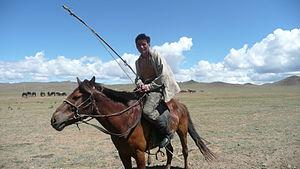
Cheval mongol au Parc national Gorkhi-Terelj
Le cheval mongol est une race de petit cheval de selle, qui, comme son nom l'indique, est le cheval autochtone de la Mongolie. C'est une race très ancienne qui est à l'origine de nombreuses autres races dans le monde. Petit et trapu, il est classé dans les poneys. Sa docilité, sa résistance et son endurance font de ce cheval le compagnon indispensable des nomades. Il est ainsi utilisé autant en élevage pour le lait des juments que comme moyen de transport, monté notamment lors du Naadam, la fête nationale mongole. C'est également une source d'inspiration pour de nombreux romans pour la jeunesse.
L'Anatolien, Anadolu ou Anatolien natif est une race de poney indigène de la Turquie, dont l'origine reste inconnue, mais qui remonterait à environ 1 000 ans. Ces poneys proviennent de fréquents échanges entre l'Europe et l'Asie, et présentent de nombreuses influences, en particulier celles du cheval mongol, de l'Akhal-Teke et du cheval arabe. Ils sont réputés pour leur endurance, leur vigueur et leur hardiesse. Les différences de conformation peuvent être importantes, notamment en termes de taille, selon la région d'élevage et les croisements dont ils ont fait l'objet. L'Anatolien est le cheval le plus commun en Turquie. Employé monté, attelé ou bâté, il a influencé de multiples autres chevaux de ce pays, dont le Karacabey et l'Uzunyayla.